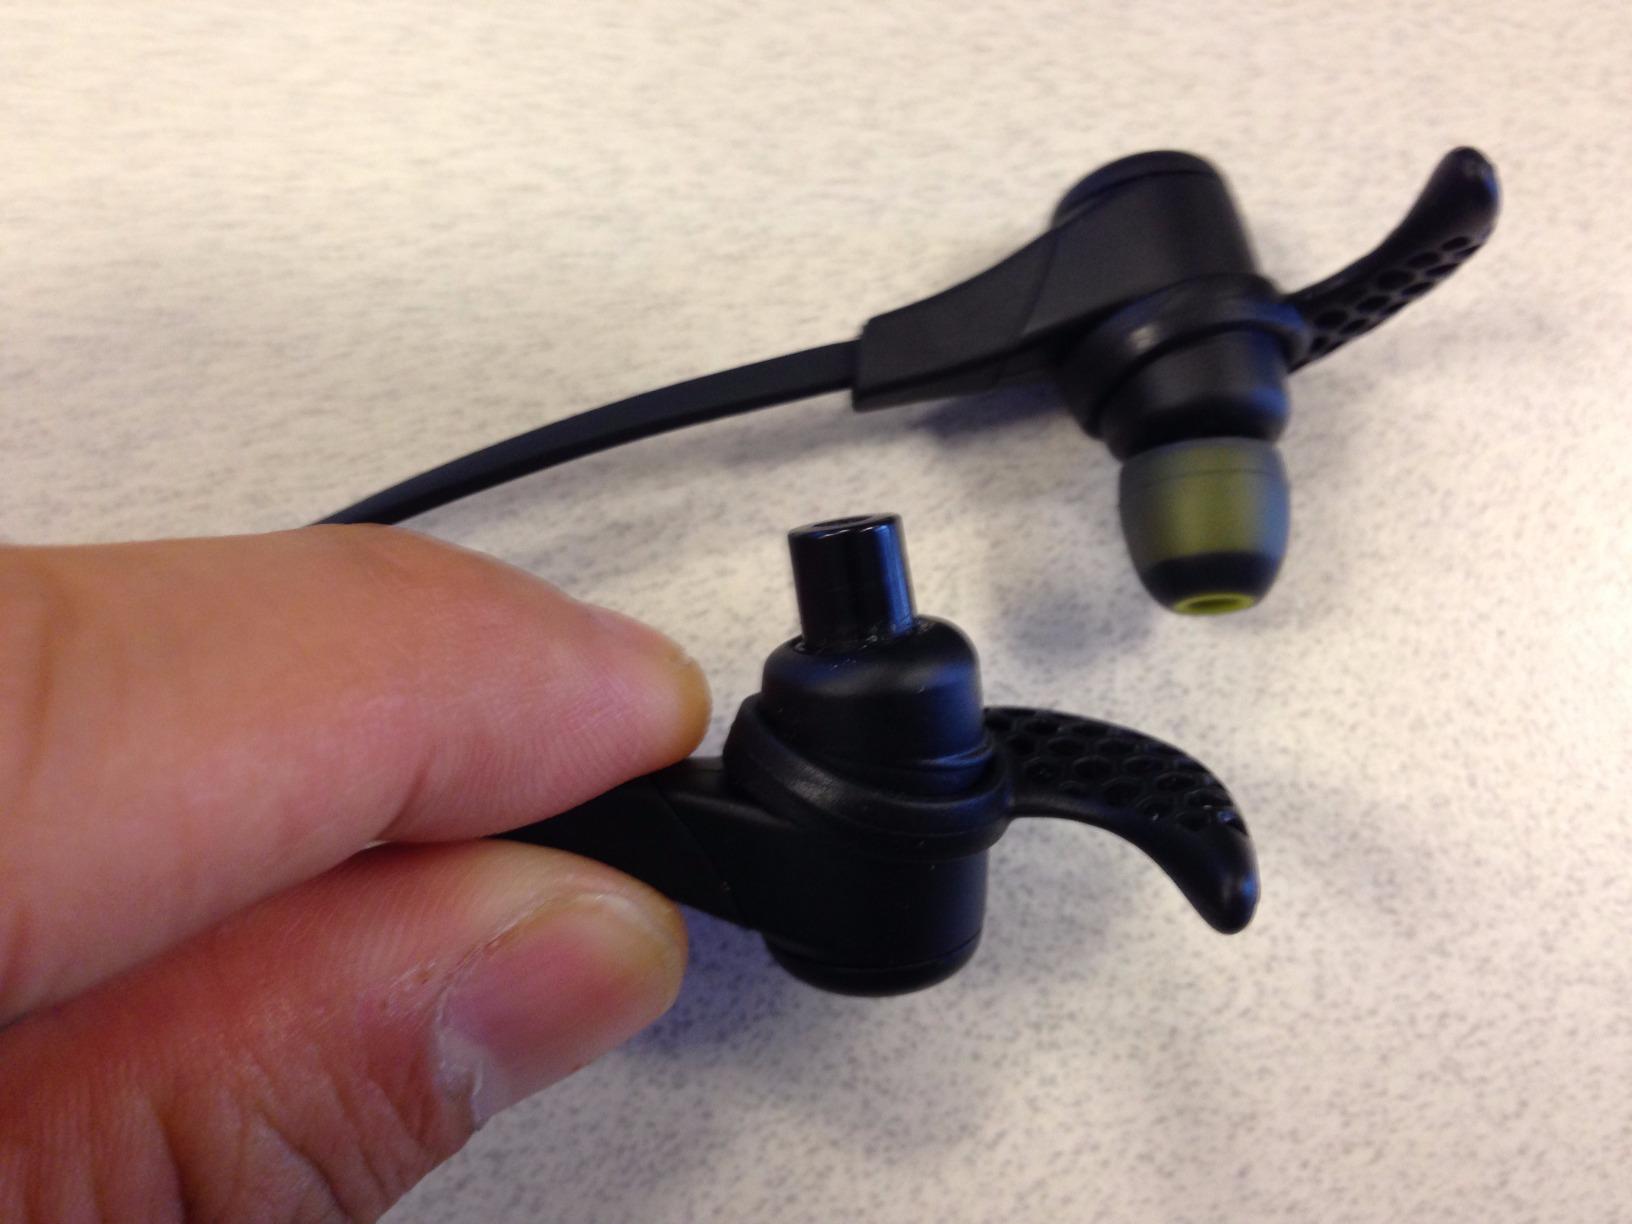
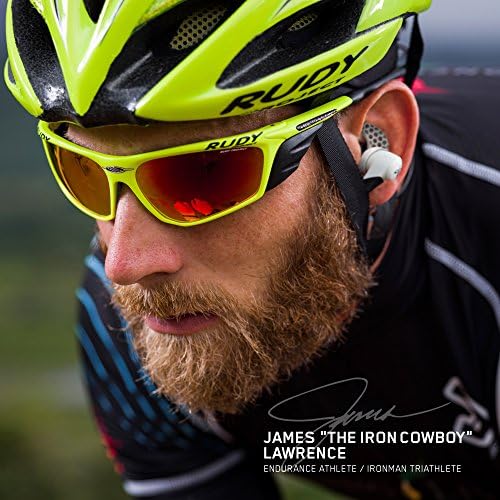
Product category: headphones
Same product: no